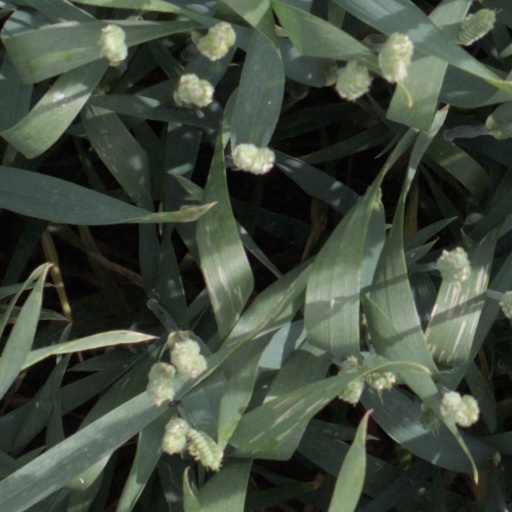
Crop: wheat